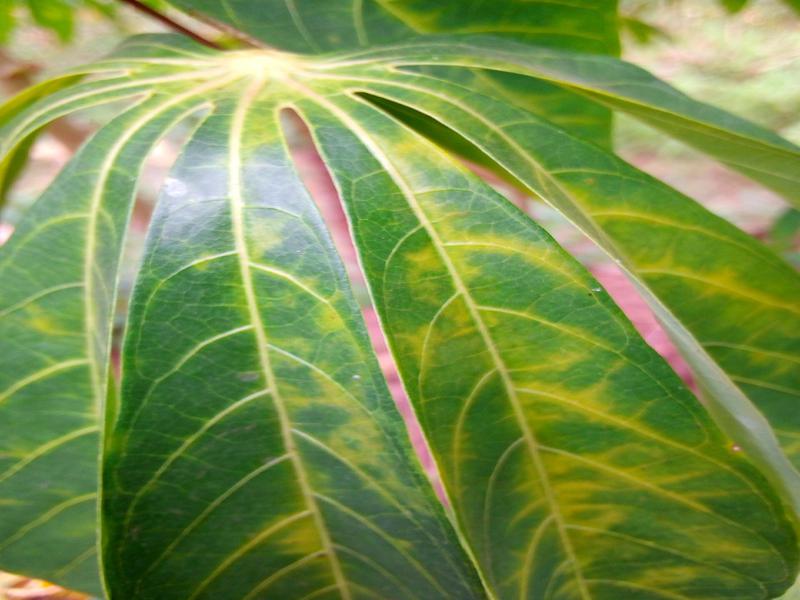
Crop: cassava
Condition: brown_streak_disease